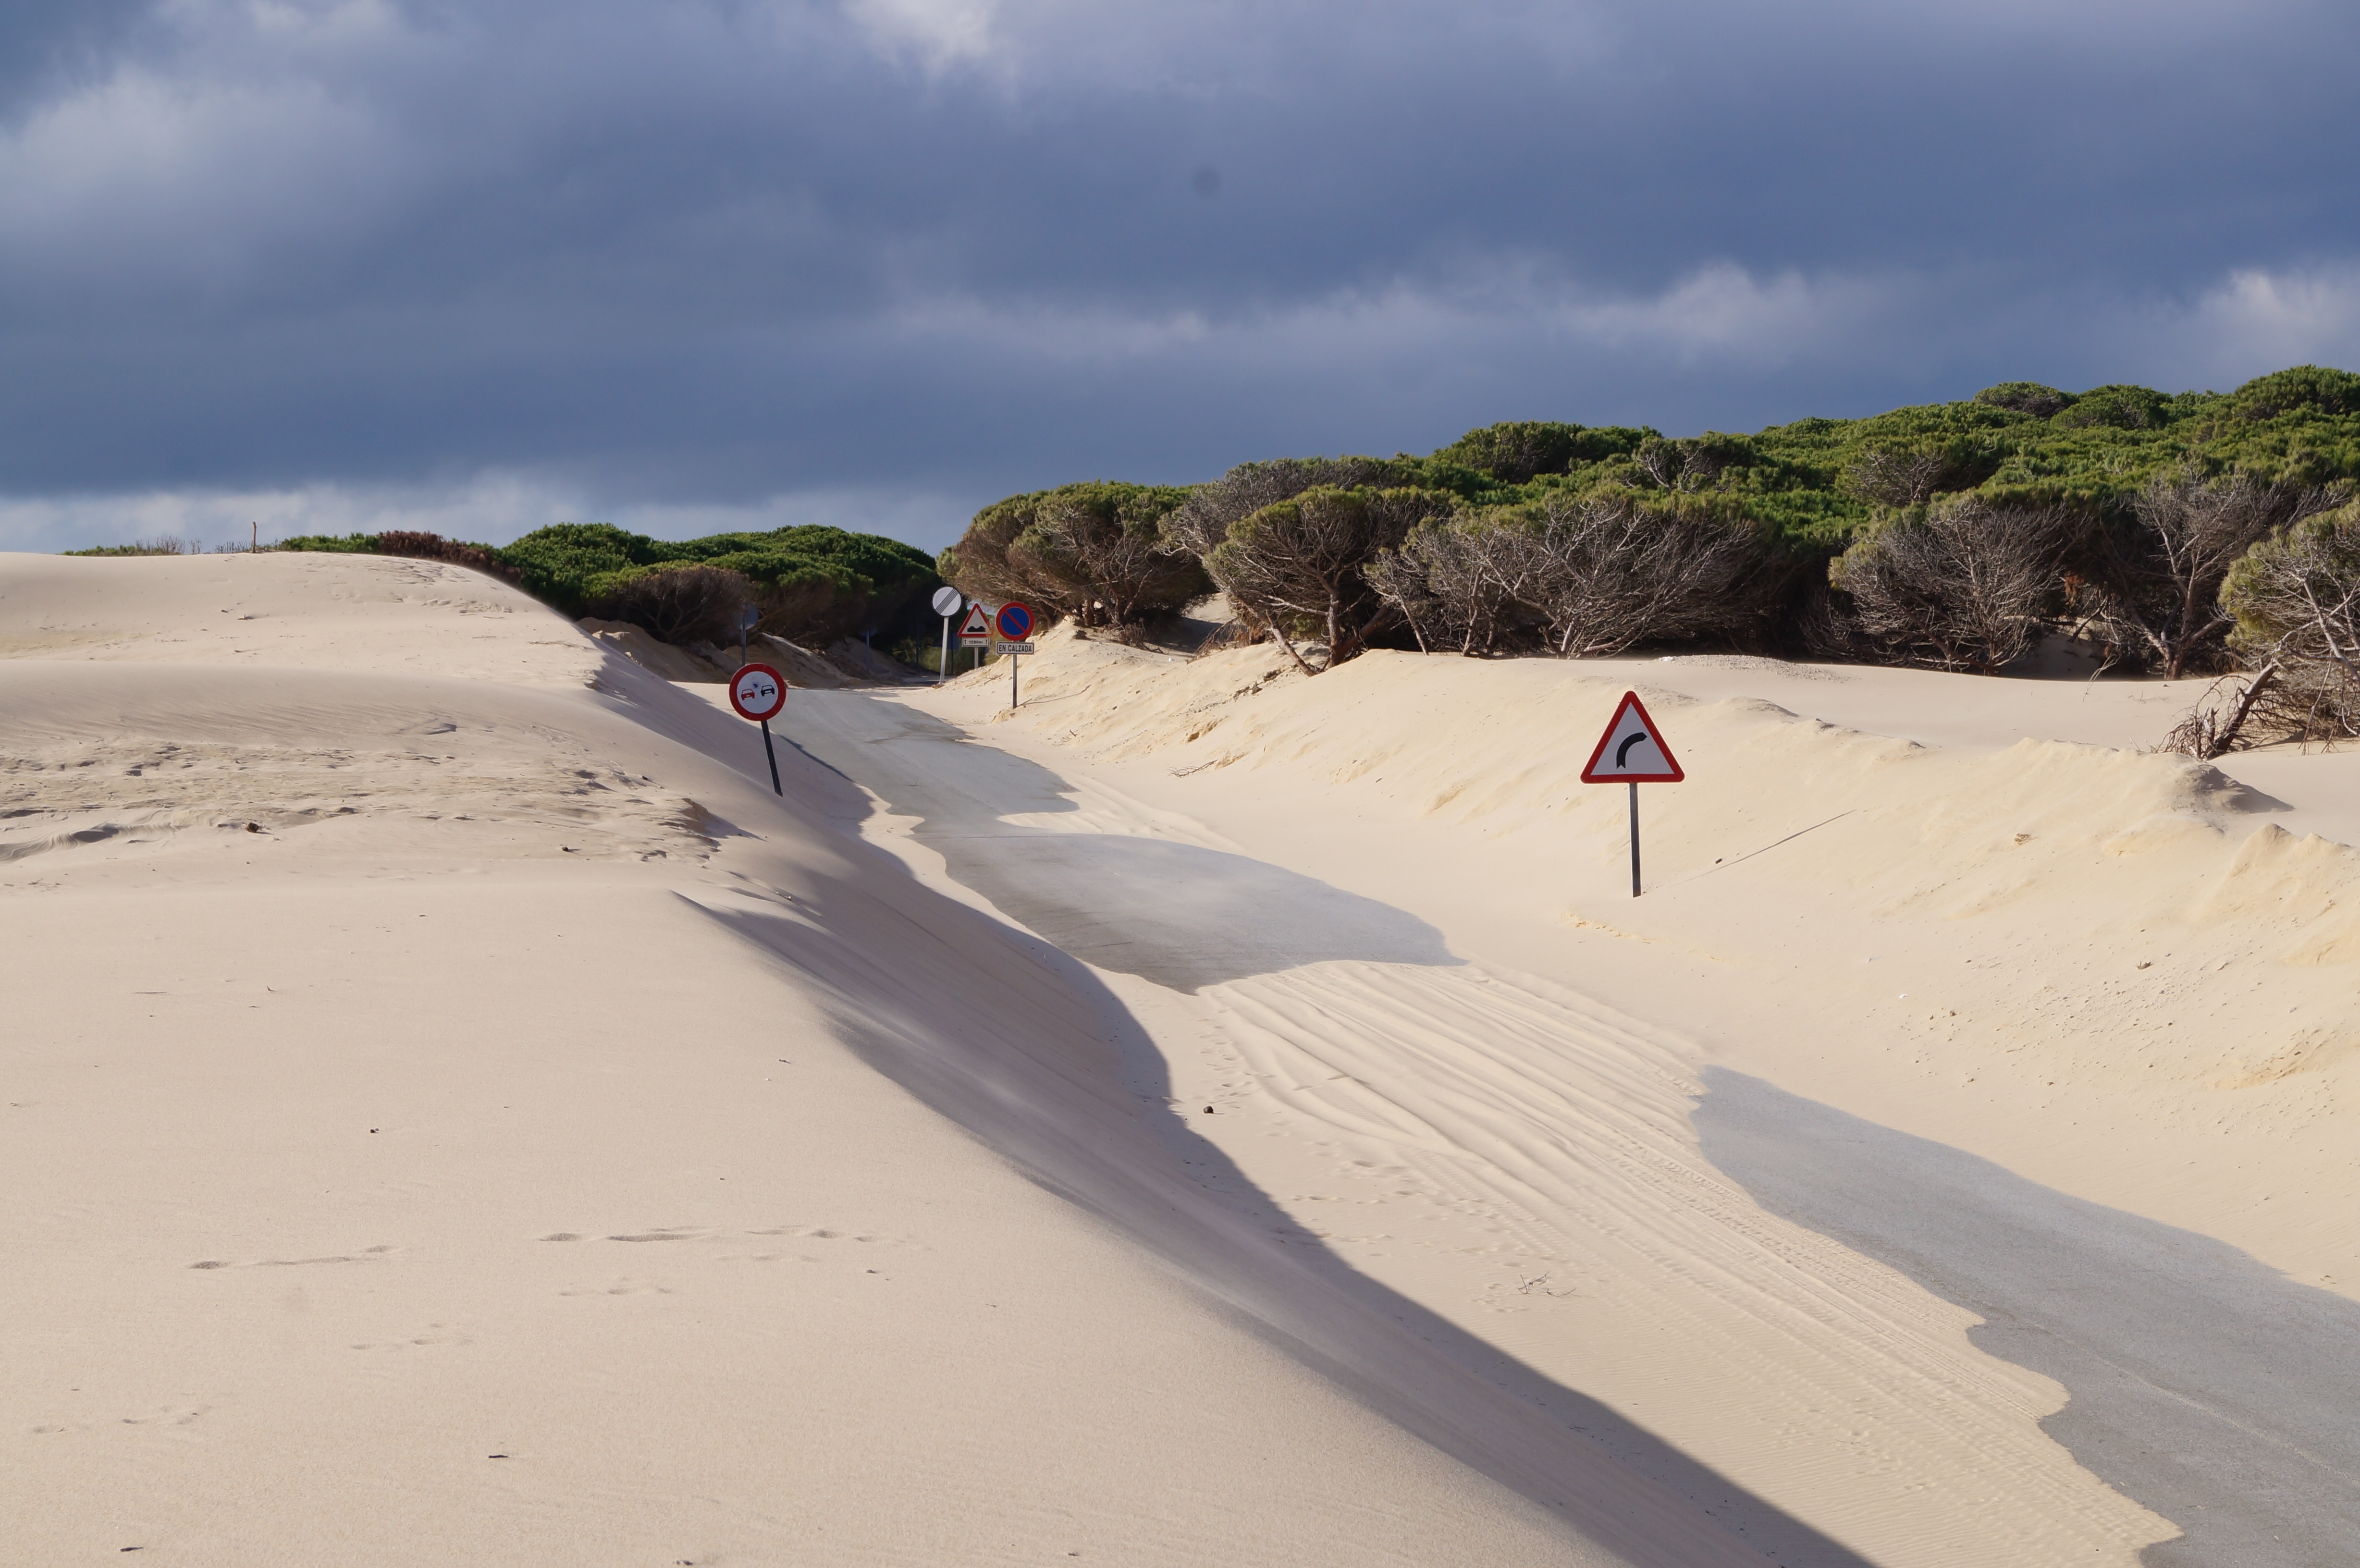
beach, sea, coast, nature, path, sand, track, road, desert, dune, wave, highway, material, dunes, signs, habitat, landform, natural environment, geographical feature, aeolian landform, geological phenomenon